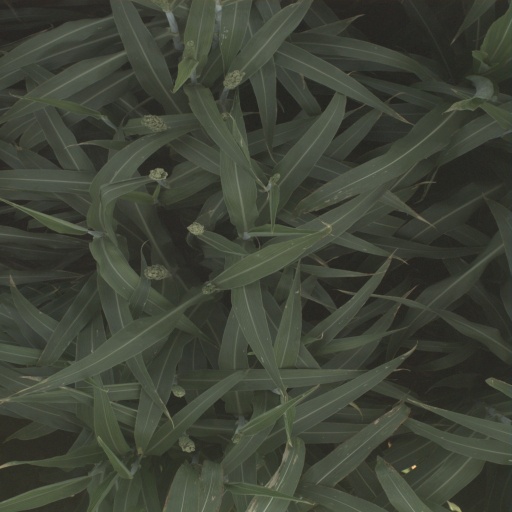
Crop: sorghum